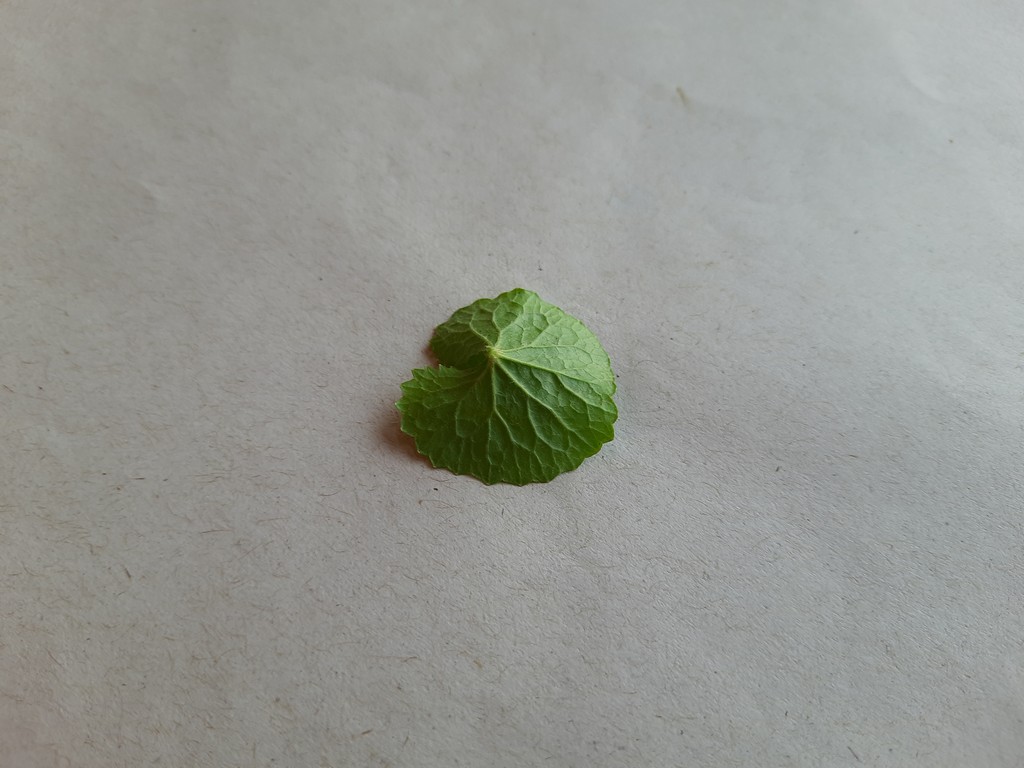
Label: Healthy